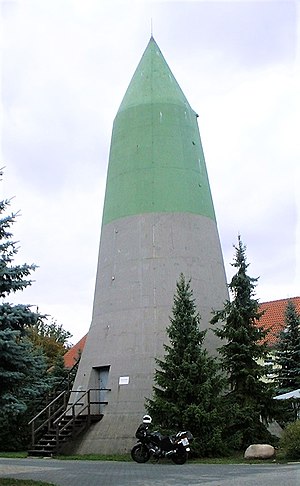
Bunker
Wuensdorf Winkelturm bunker.
Bunker eller bunkers er en betegnelse for en bygning bygget til at modstå beskydning for at beskytte de personer eller det udstyr, som er i bunkeren.